History of Malaysia

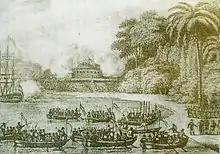
Johor-Dutch battle in the 1780s

From the 15th century onwards, the Portuguese started seeking a maritime route to Asia. In 1511, Afonso de Albuquerque led an expedition to Malaya which seized Malacca with the intent of using it as a base for activities in Southeast Asia. This was the first colonial claim in what is now Malaysia. The son of the last Sultan of Malacca, Alauddin Riayat Shah II fled to the southern tip of the peninsula, where he founded a state that which became the Sultanate of Johor in 1528. Another son, Muzaffar Shah I established the Perak Sultanate to the north. Portuguese influence was strong, as they aggressively tried to convert the population of Malacca to Catholicism. In 1571, the Spanish captured Manila and established a colony in the Philippines, reducing the Sultanate of Brunei's power.